Joseph Carruthers

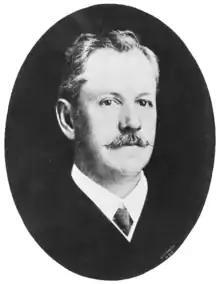
Carruthers around 1904.

With the coming of Federation in 1901, Reid went to the Federal House and was replaced as leader by Charles Lee. Lee was not very successful and soon Carruthers replaced him as leader of the New South Wales opposition, creating the Liberal and Reform Association as the successor to the Free Trade Party. The LRA had an innovative structure, with mass membership, coordinated campaign strategies and a permanent executive. Carruthers had deliberately moved the party away from the tariff issue, which was now a Federal responsibility, and established a broad platform embodying the principles of Gladstonian classical liberalism. He positioned his support for enterprise and economic freedom against what he saw as the increasingly socialistic policies of the Progressive Minister for Public Works Edward William O'Sullivan and the Labor Party, arguing that politics required clear 'lines of cleavage' with a two-party system to give people a clear choice at elections. In doing so Carruthers placed his liberal party on the centre-right of the political divide, a move George Reid would copy with his Federal anti-socialist campaign.